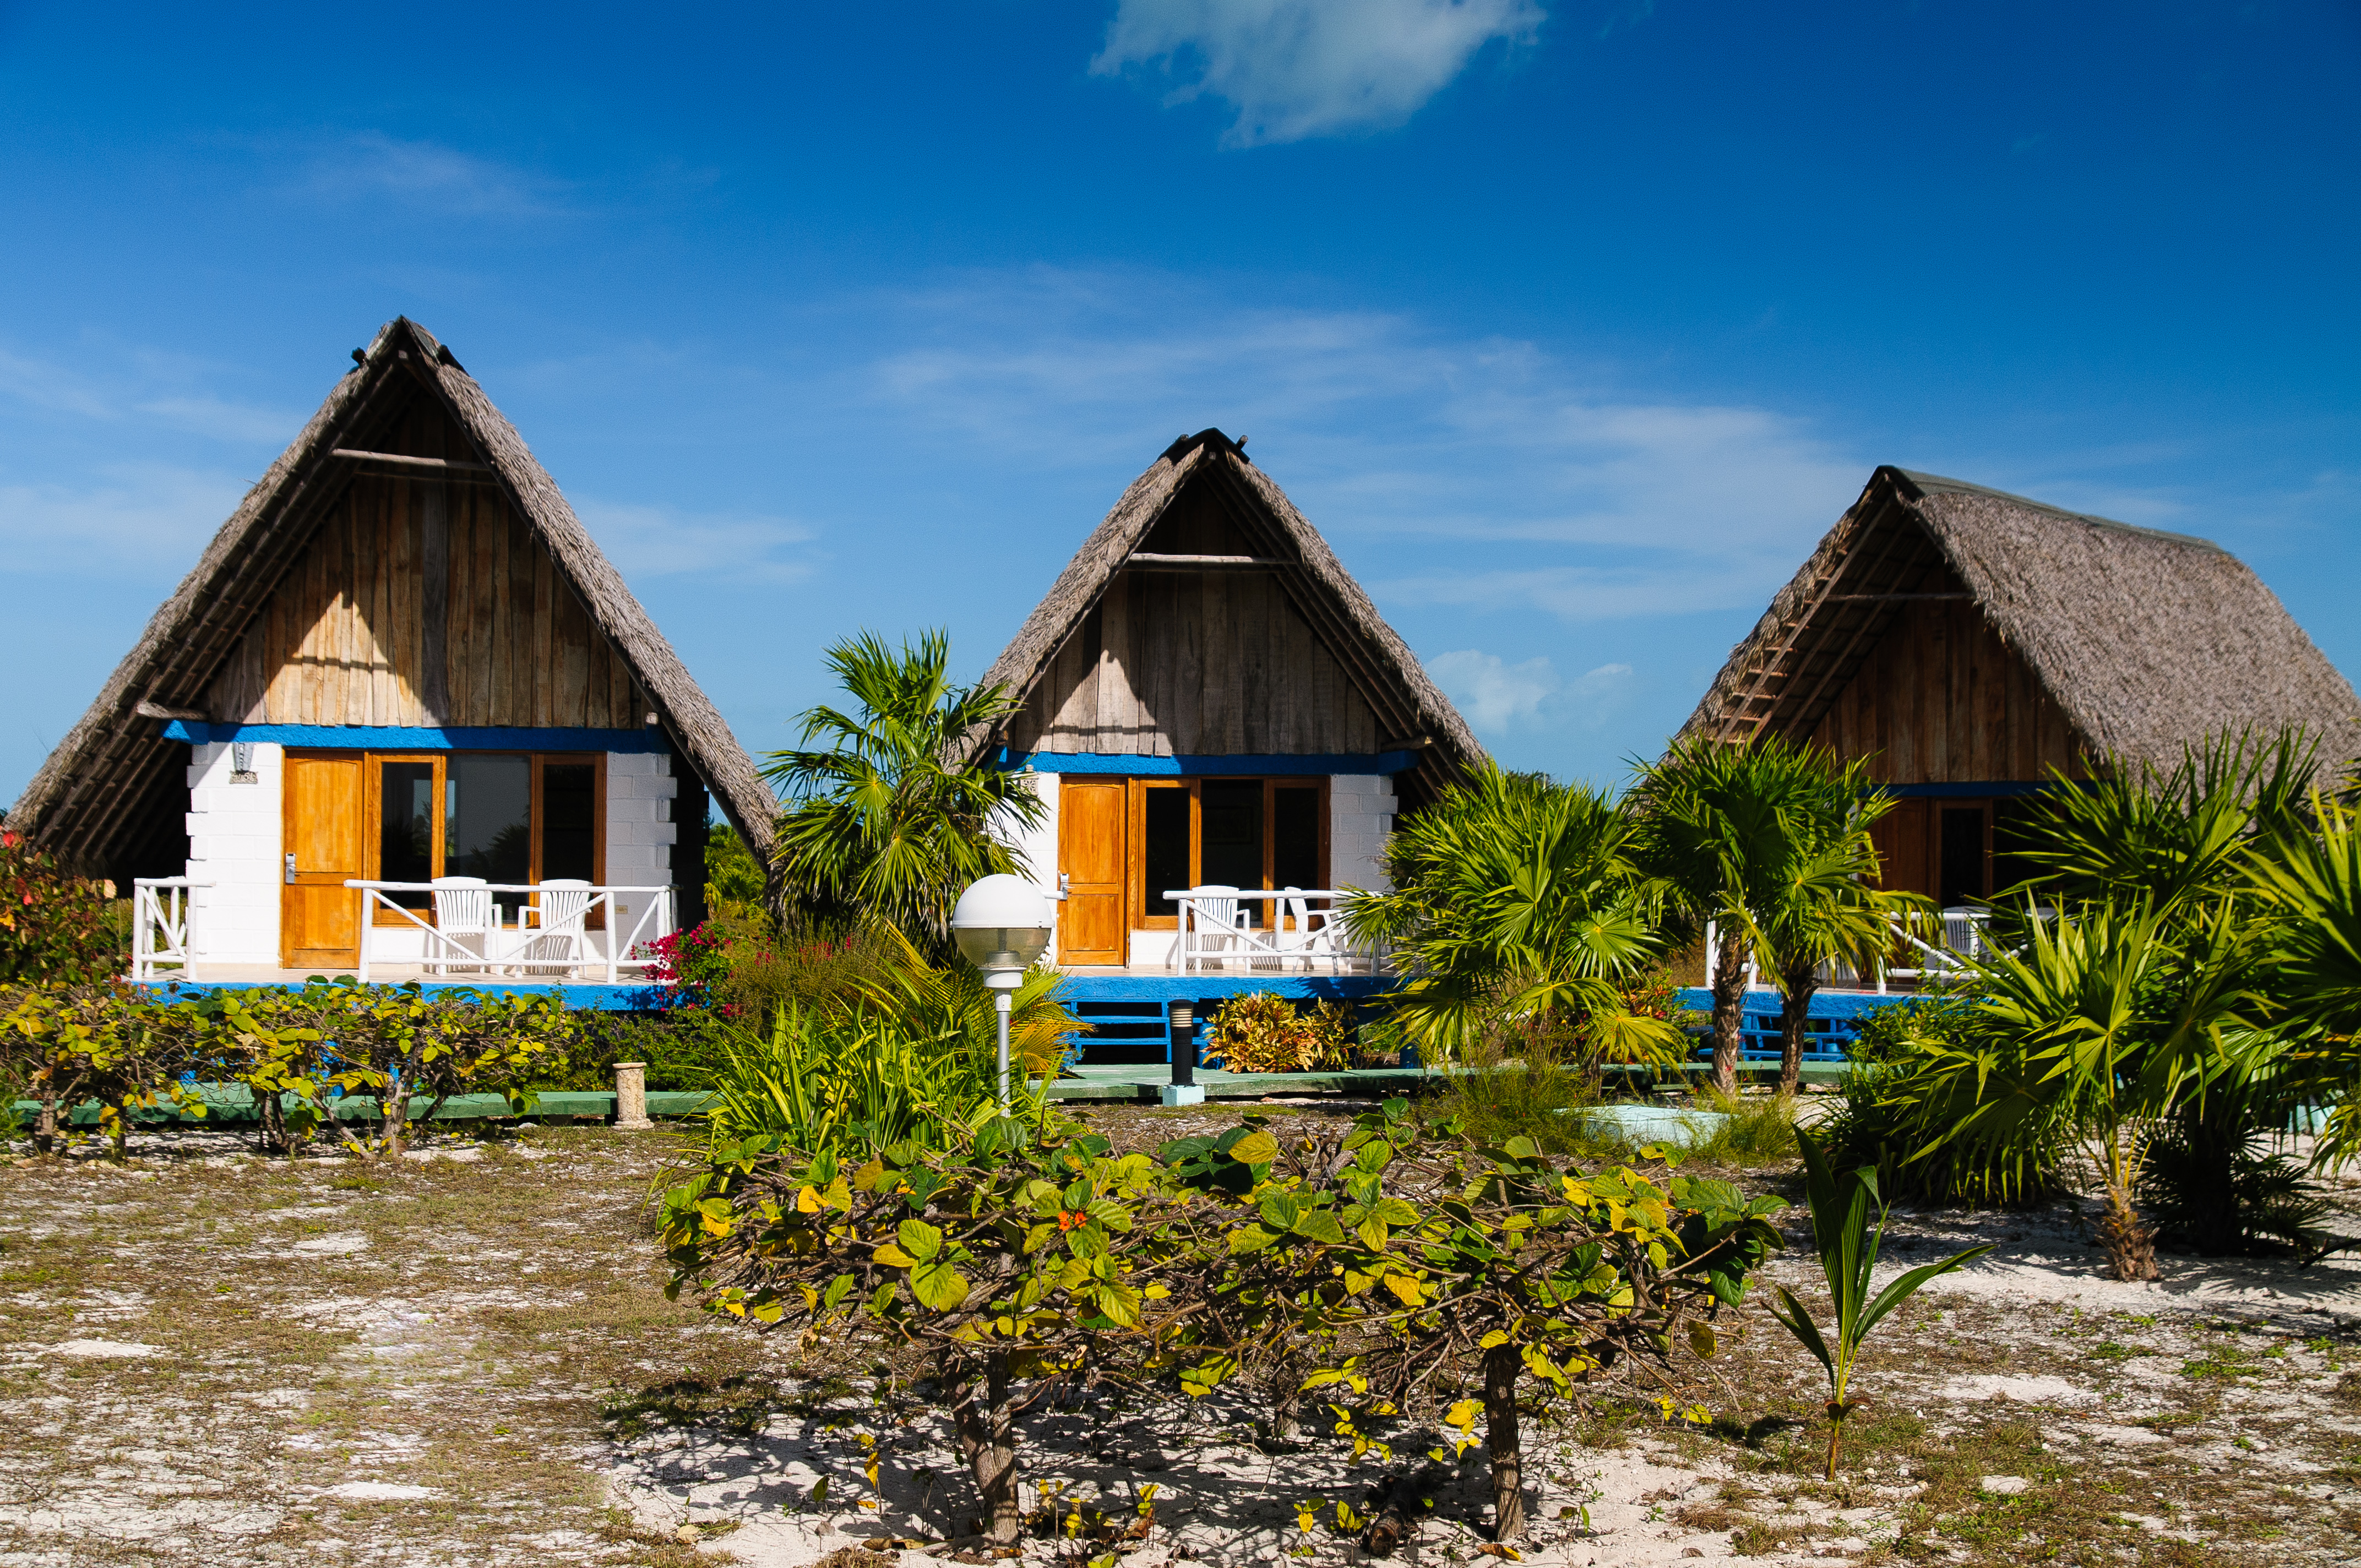
house, home, vacation, hut, village, shack, cottage, tourism, cuba, resort, estate, cayolargo, d300, rural area, geographical feature